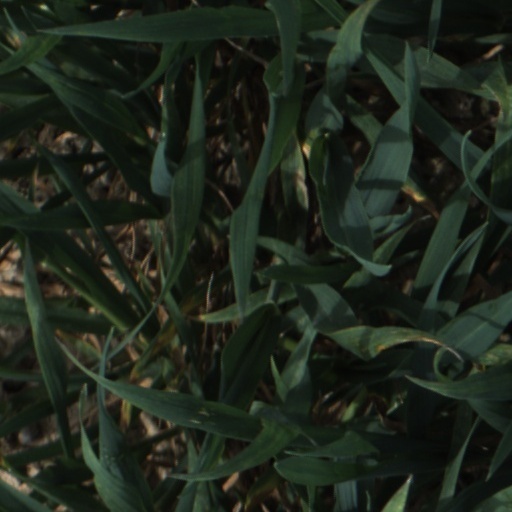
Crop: wheat